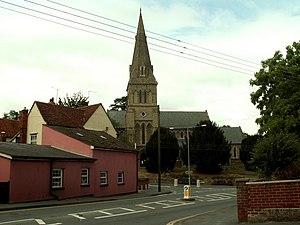
Sir George Gilbert Scott, est un architecte anglais. Il fut l'un des architectes les plus prolifiques qu'a produit le Royaume-Uni ayant construit, rénové ou agrandi pas moins de 800 édifices principalement religieux.